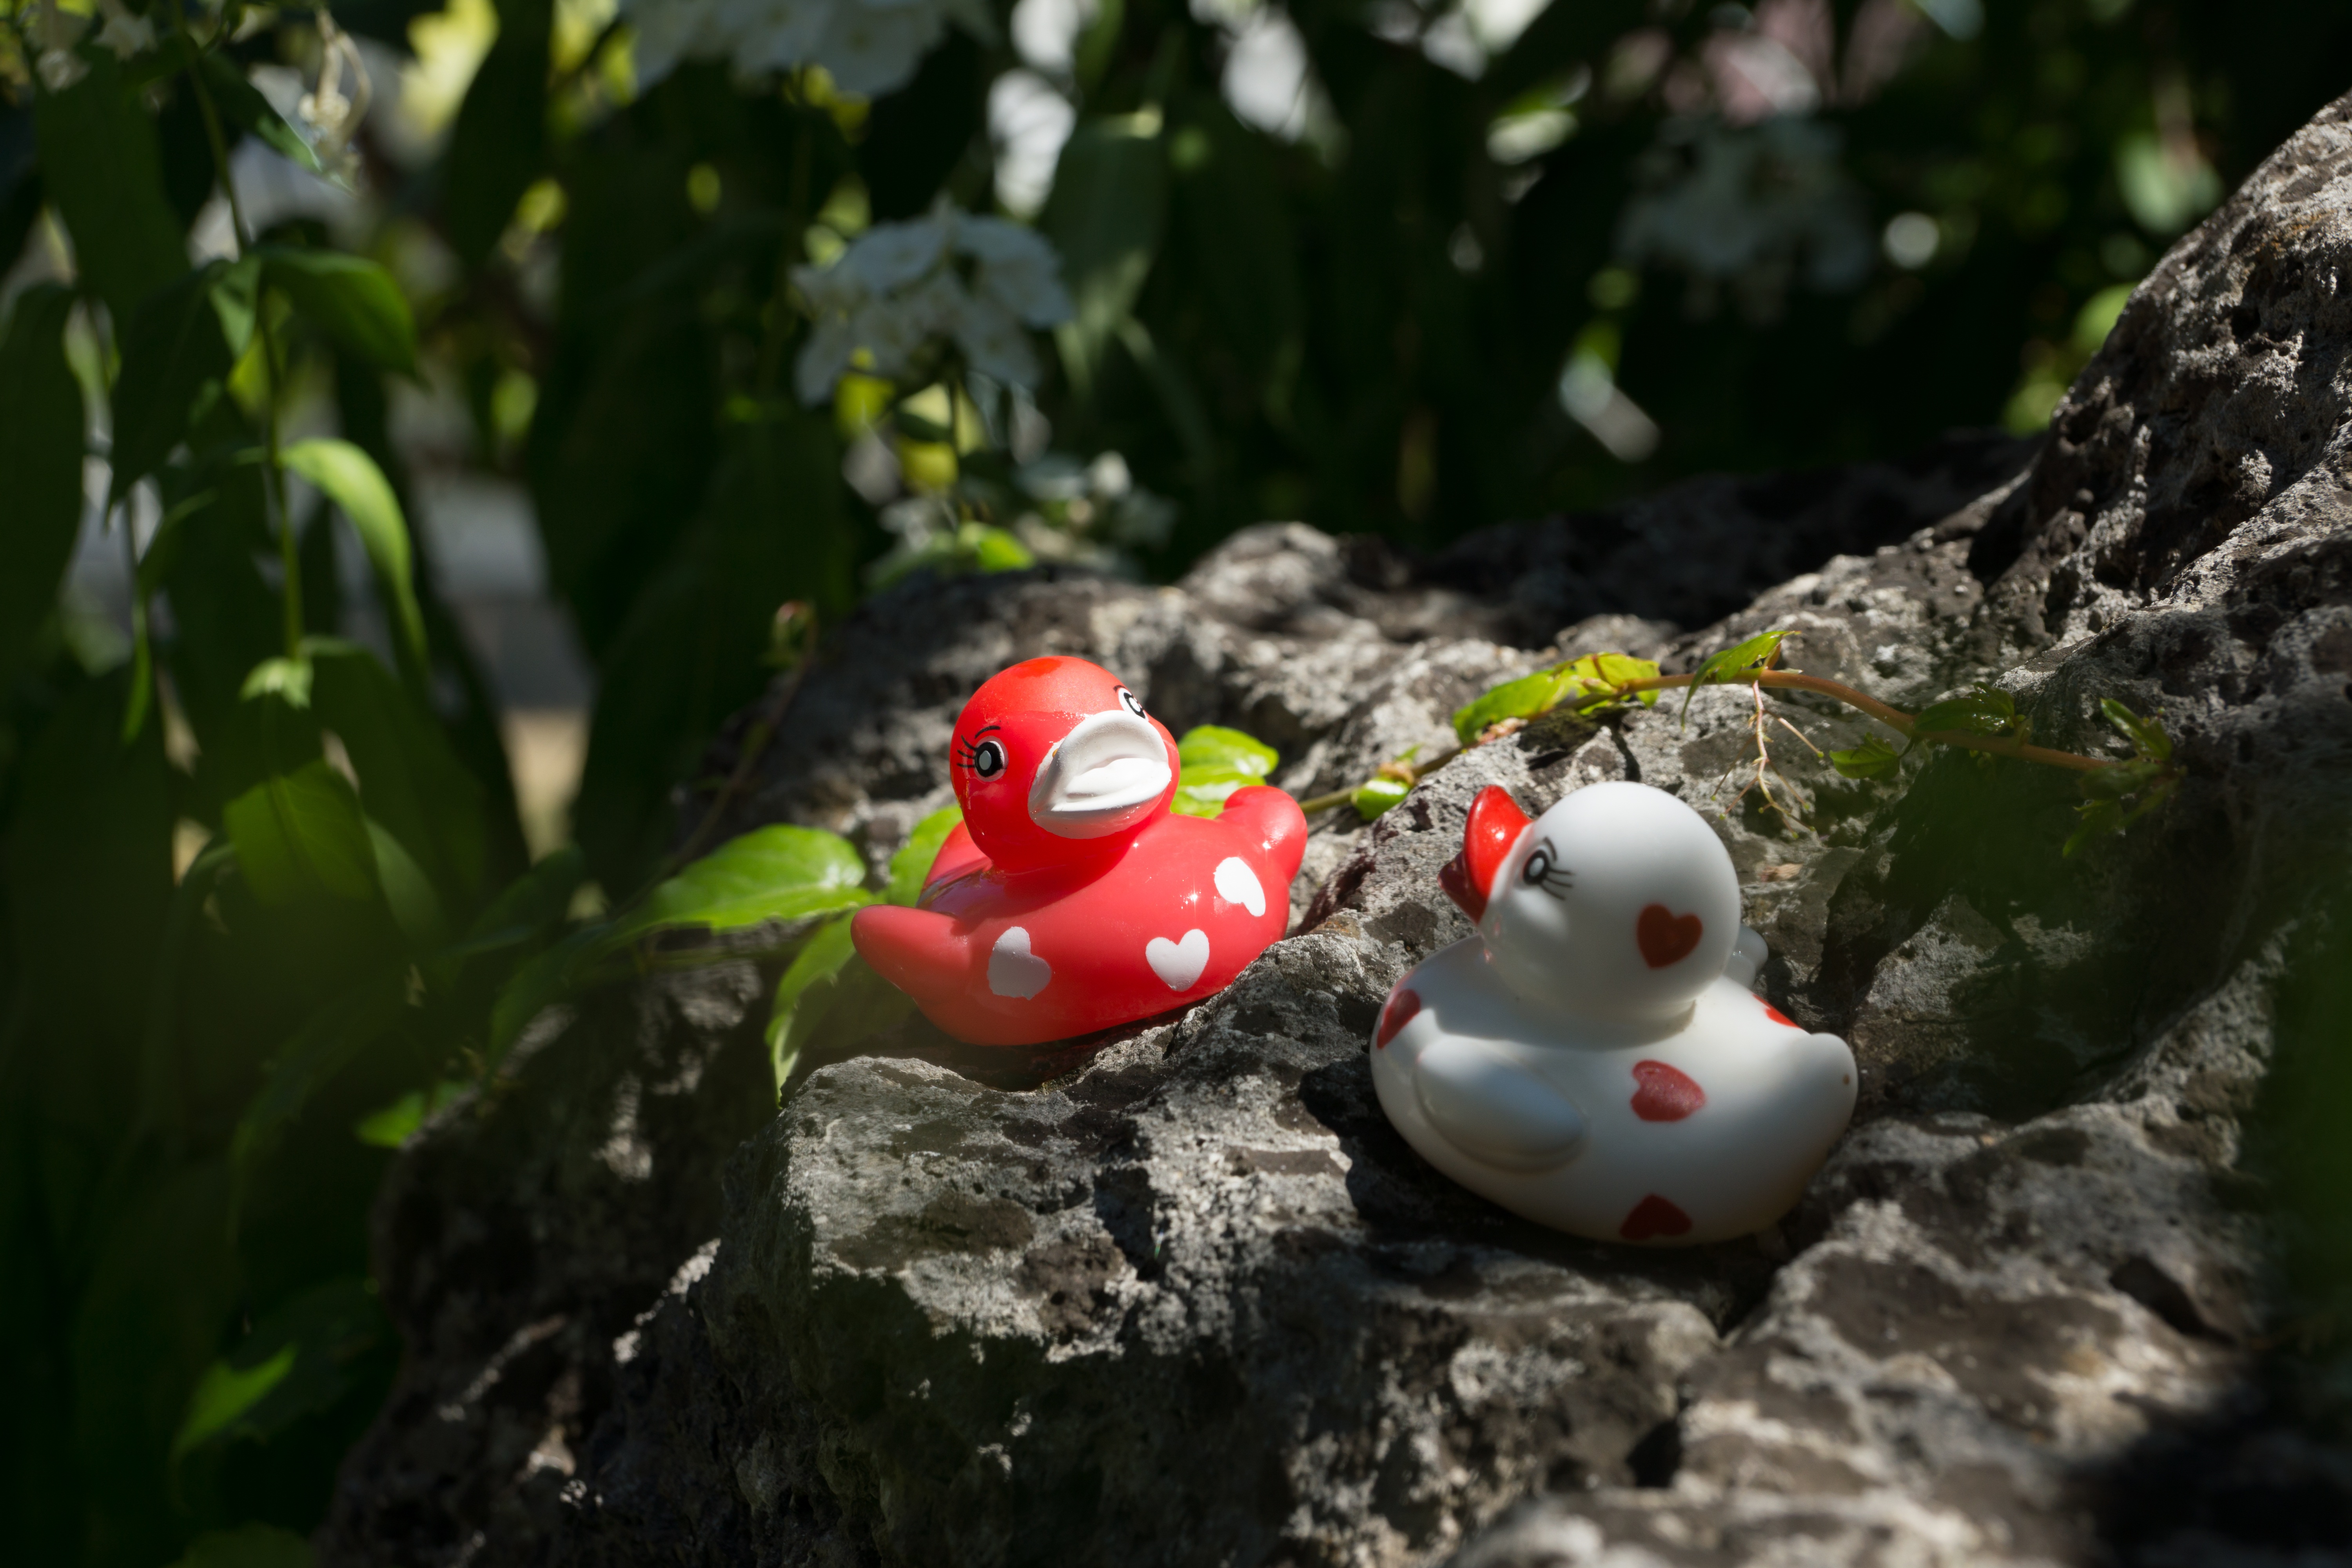
bird, flower, stone, love, heart, romance, romantic, puffin, stones, affection, relationship, lovers, ducks, pair, tender, tenderness, ducky, valentine's day, loyalty, bath duck